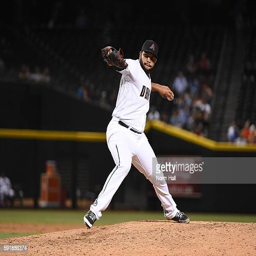
baseball pitcher delivers a pitch against sports team